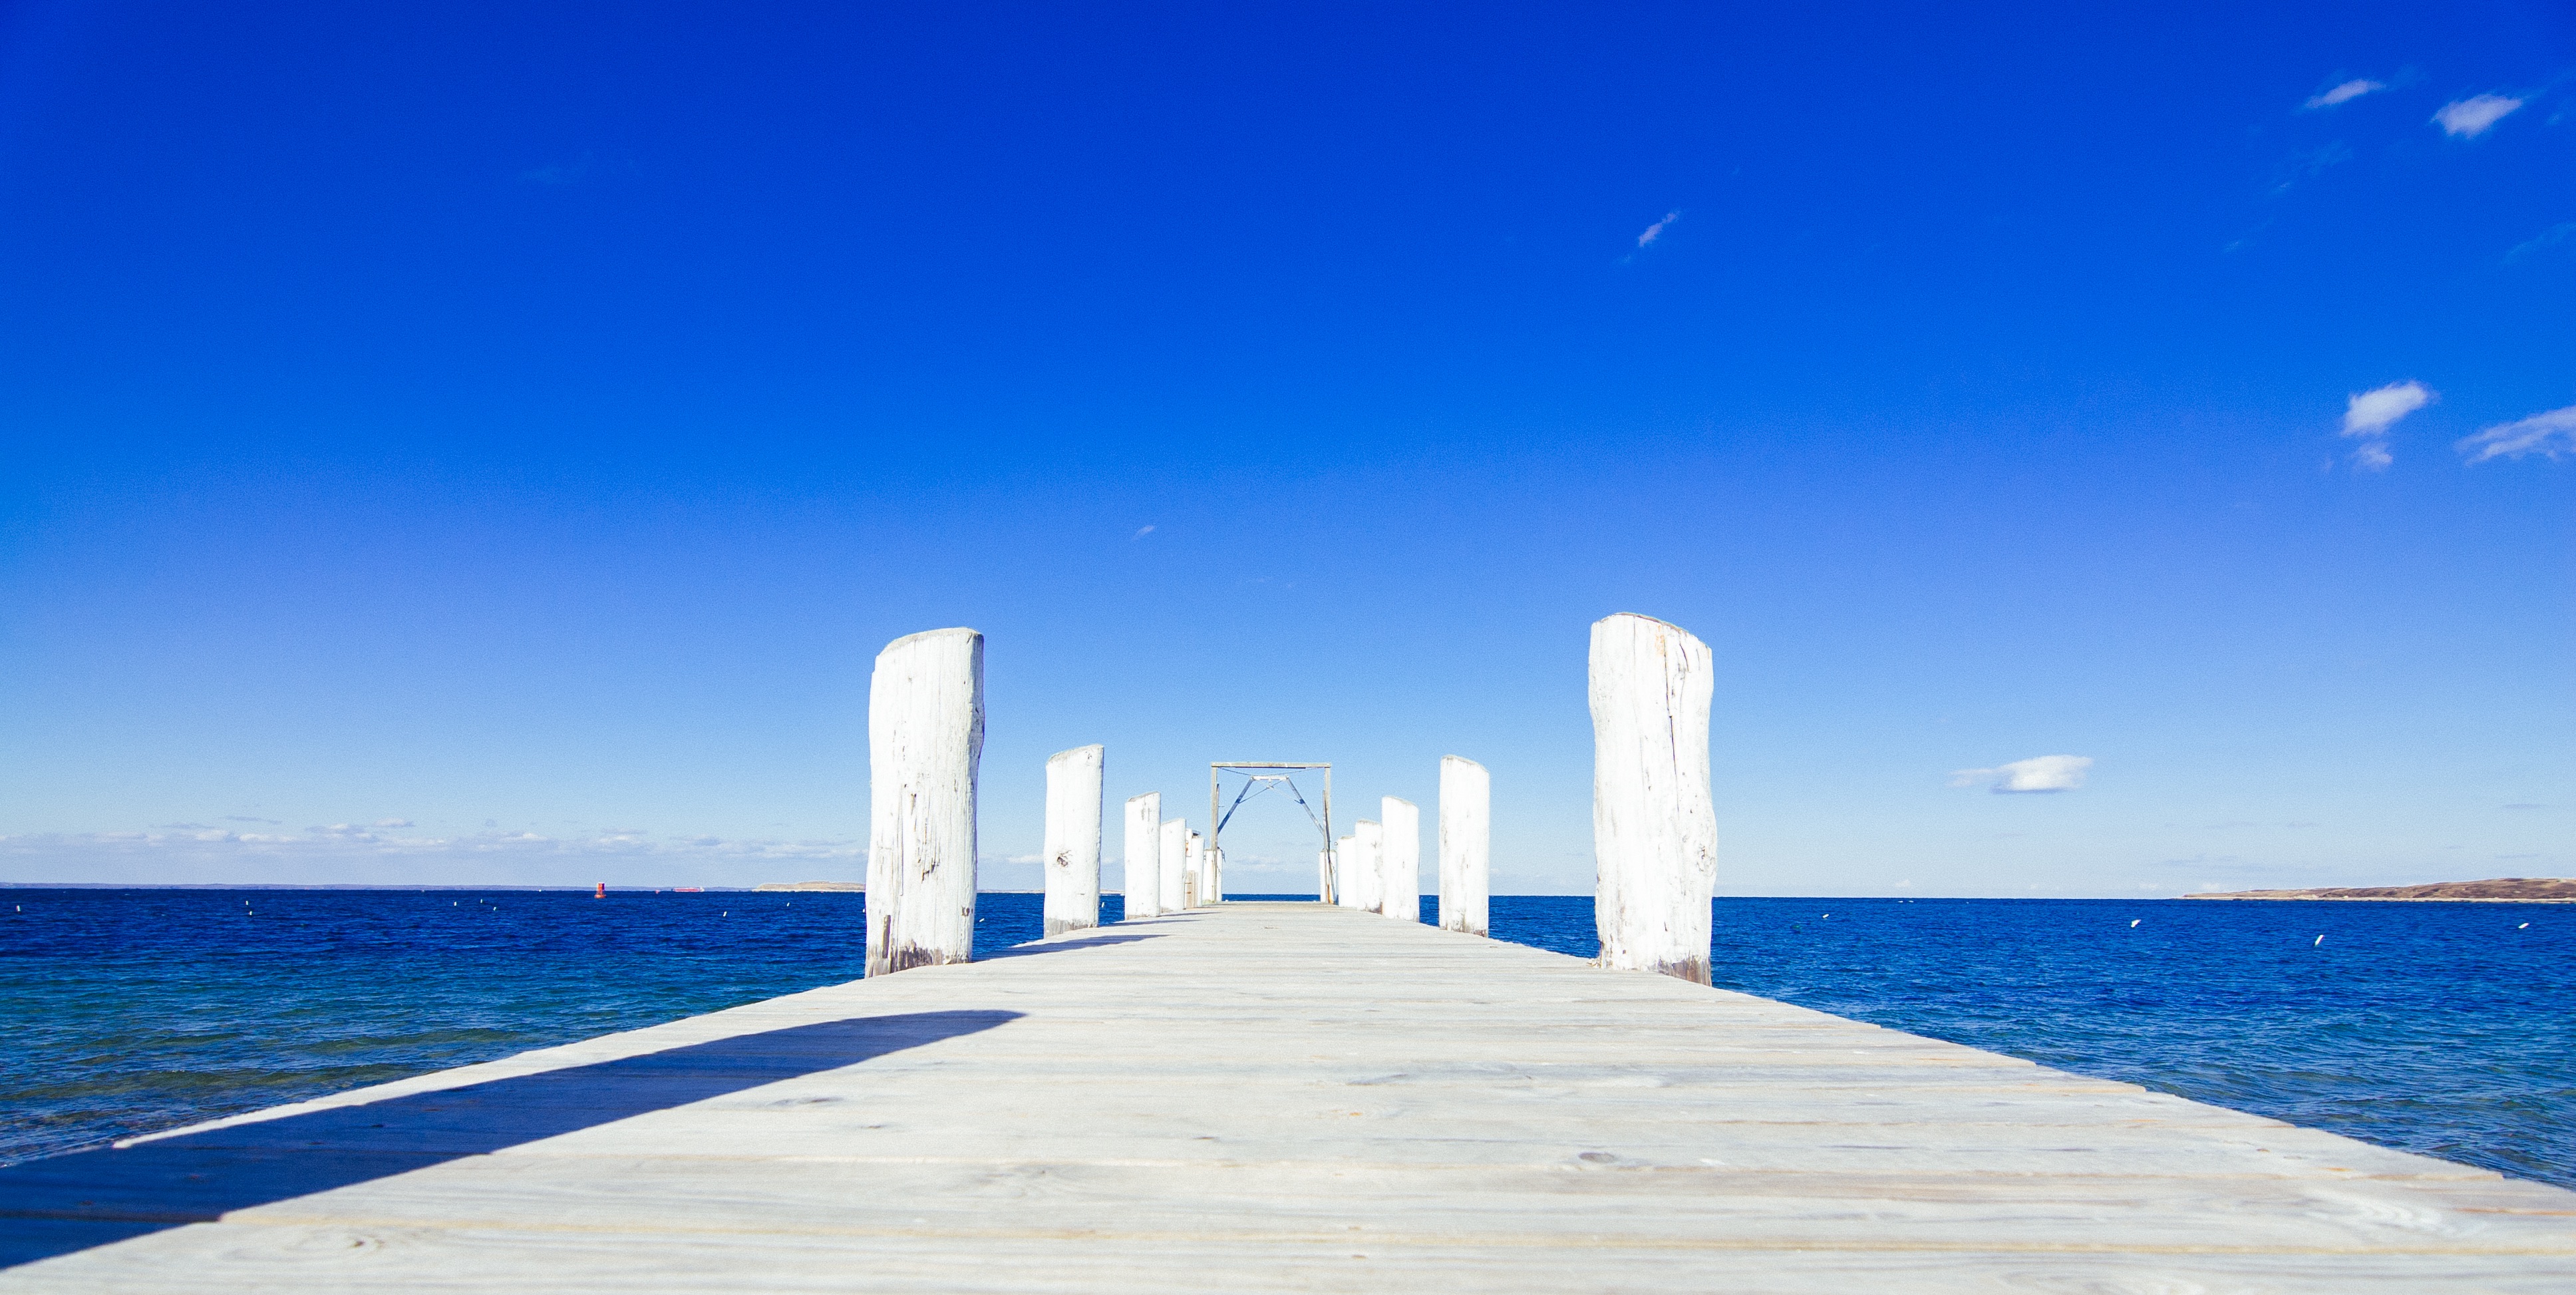
beach, sea, coast, ocean, horizon, sky, shore, vacation, tower, bay, landmark